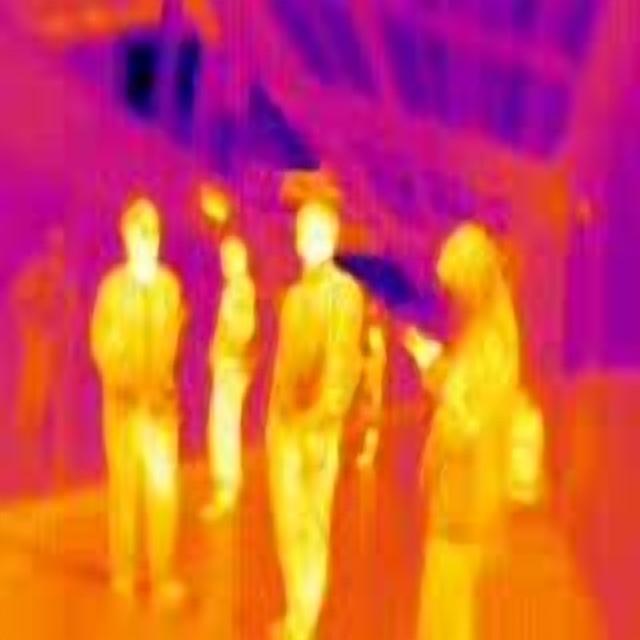
Detected objects:
label: person
label: person
label: person
label: person
label: person